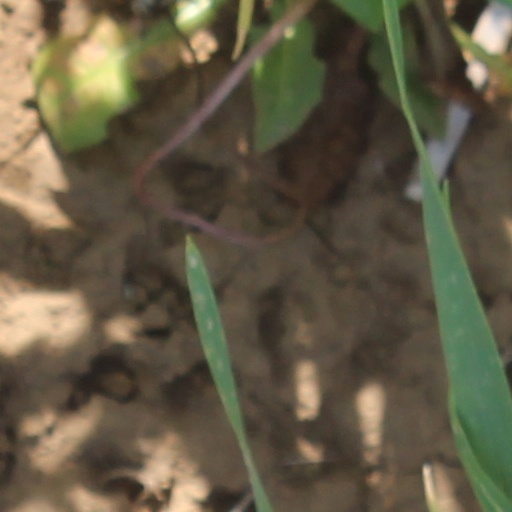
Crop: wheat